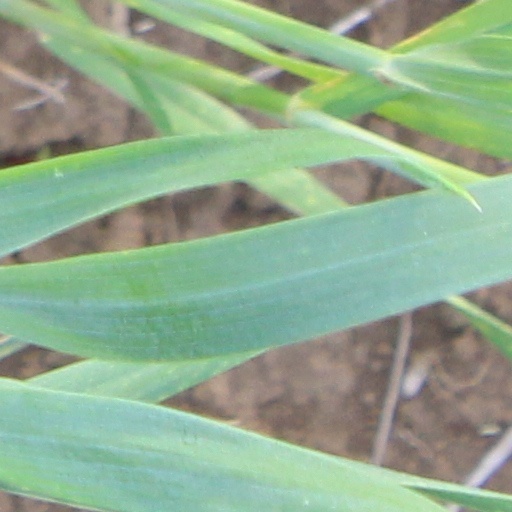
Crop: wheat